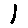
Label: 1